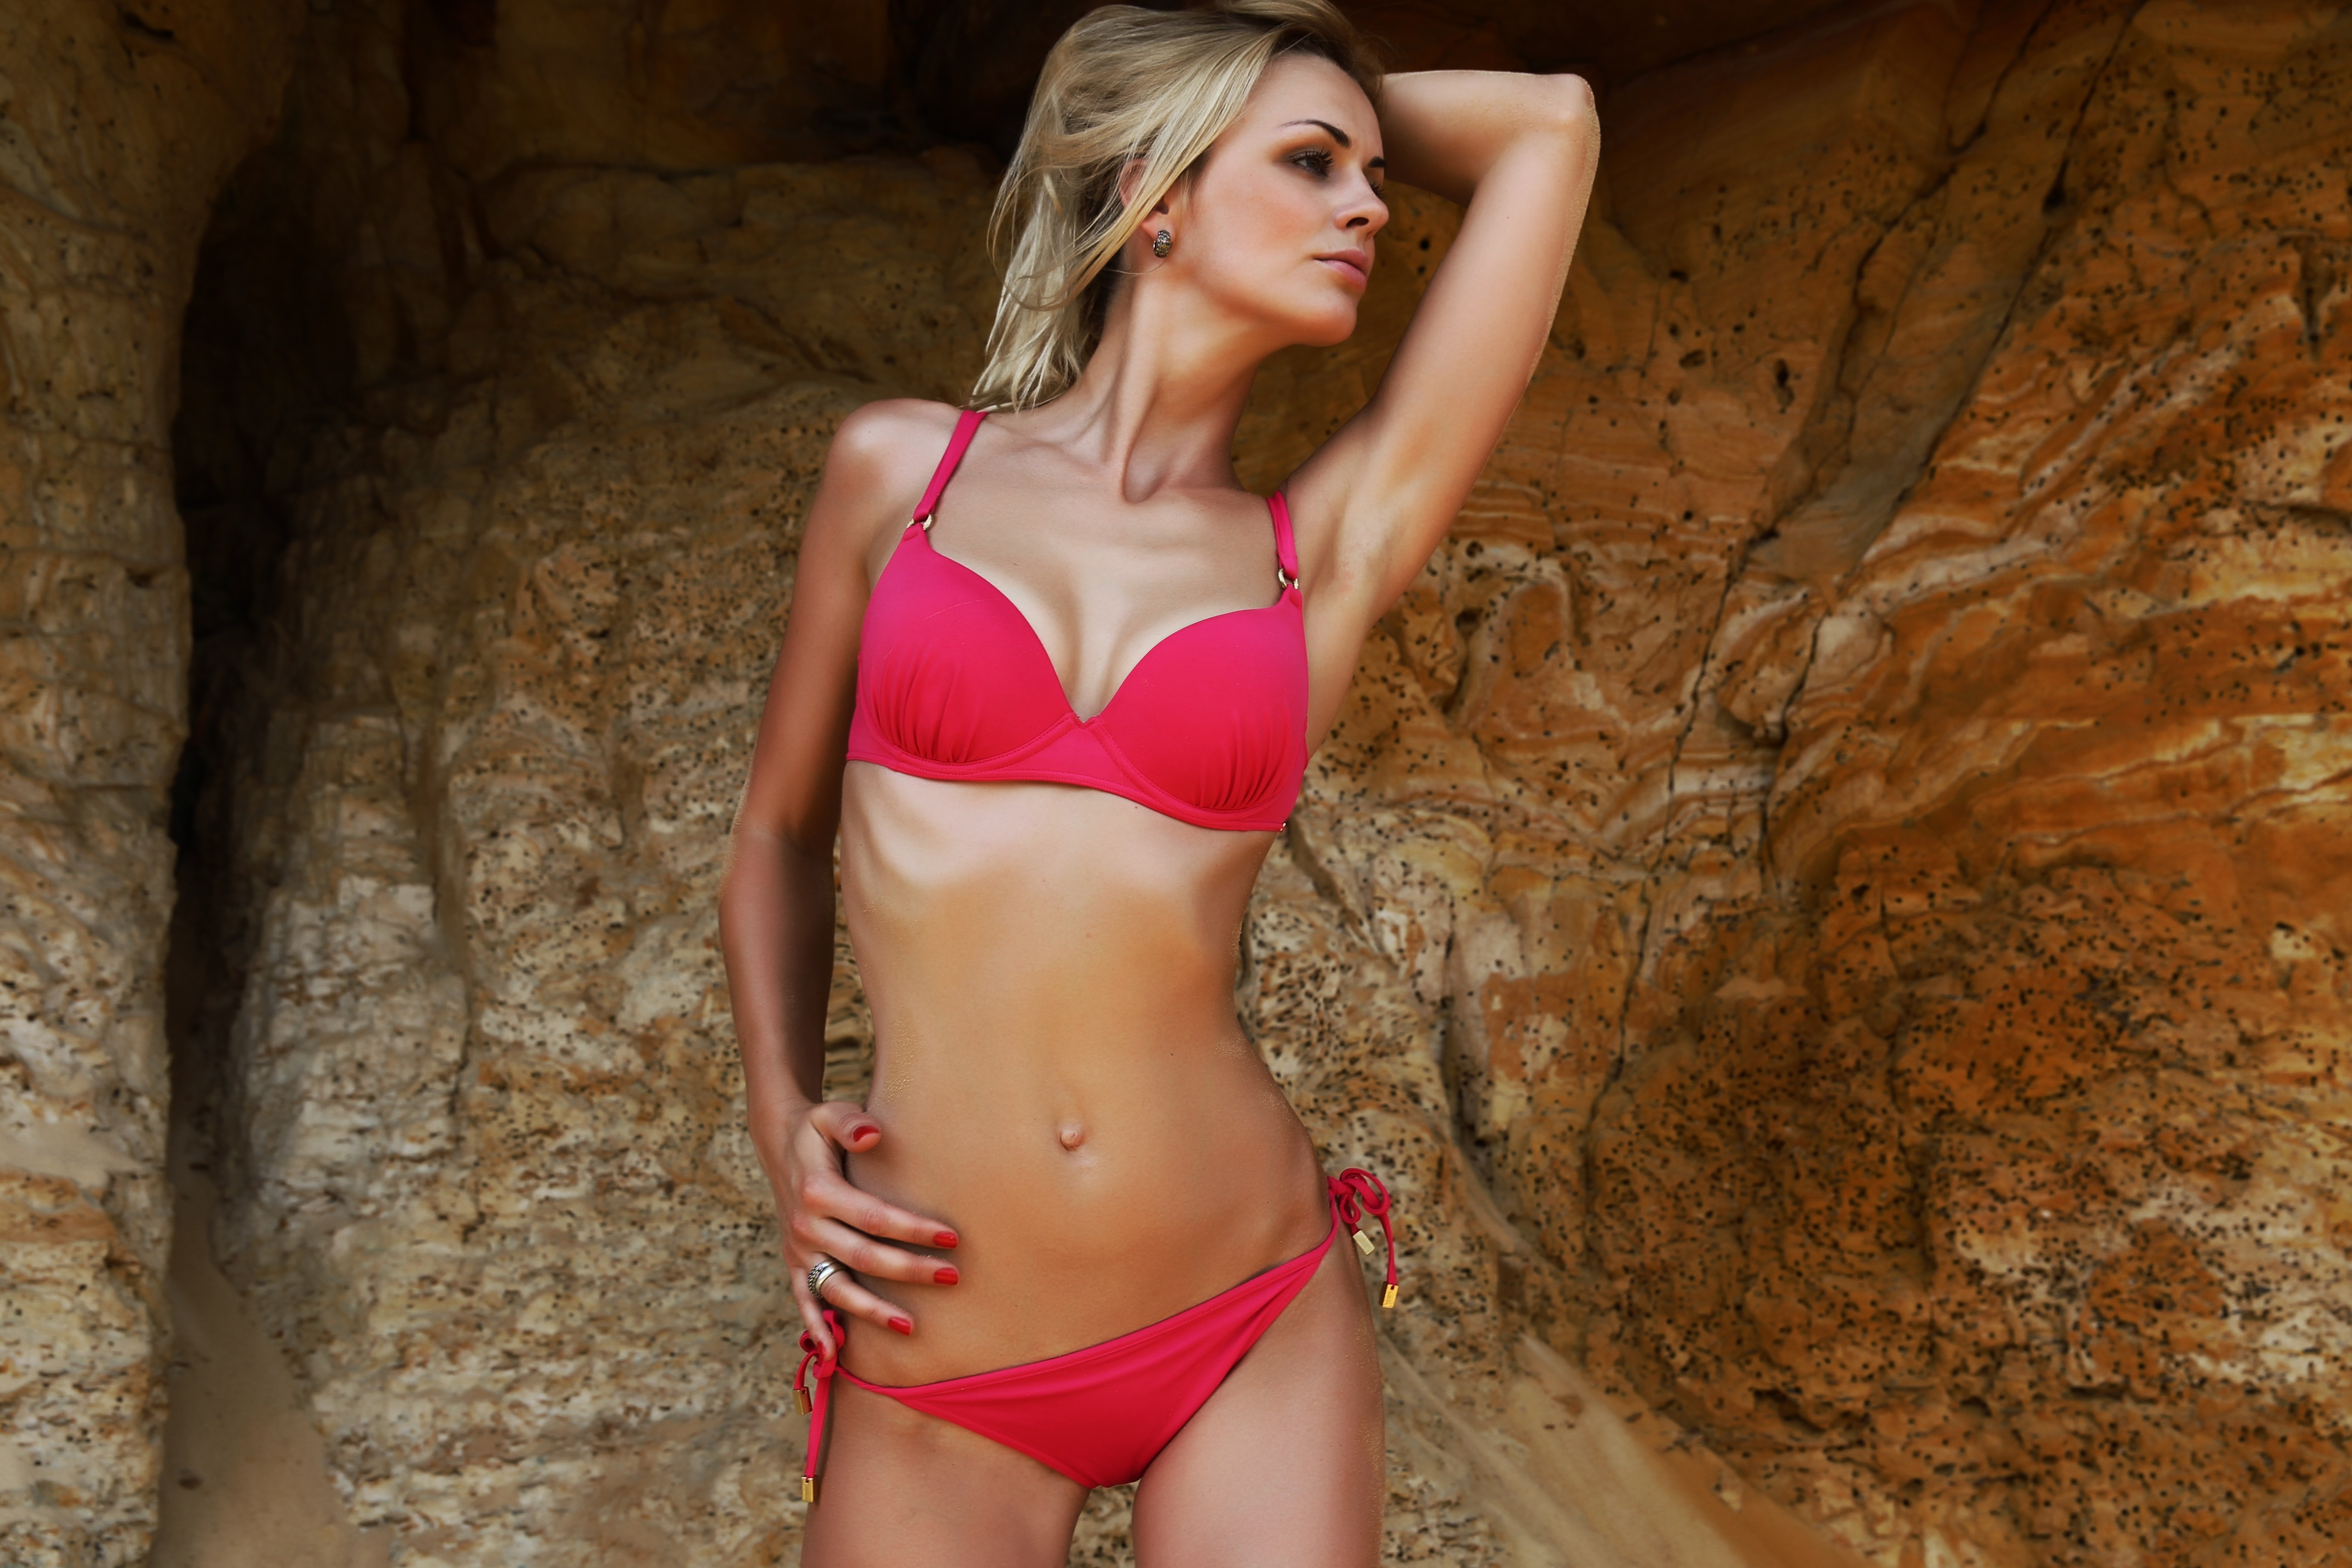
hand, girl, woman, photography, trunk, female, leg, model, finger, fashion, clothing, lady, blonde, muscle, bikini, swimwear, long hair, human body, lingerie, thigh, swimsuit, skin, beauty, beautiful, sexy, blond, image, body, slim, attractive, glamour, abdomen, photo shoot, undergarment, art model, supermodel